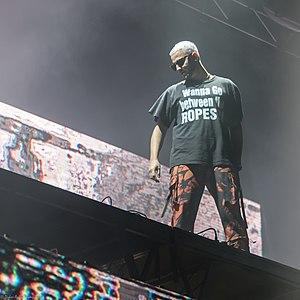
William Sami Étienne Grigahcine, dit DJ Snake, né le 13 juin 1986 à Paris, est un DJ, compositeur, producteur et réalisateur artistique français. Il vit à Miami, aux États-Unis.